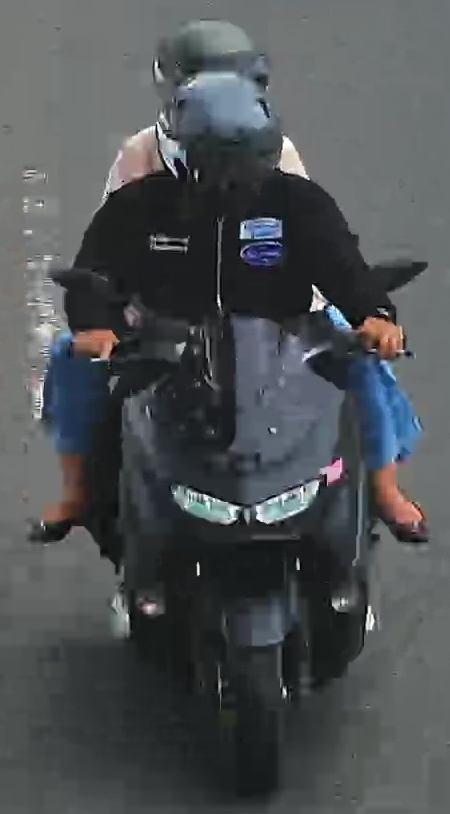
person-with-helmet: 2
person-without-helmet: 0